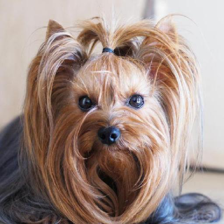
Label: animals